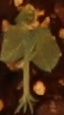
Label: Field Pea